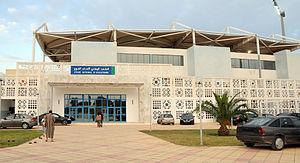
Vue extérieure du stade d'Athlétisme de Radès.